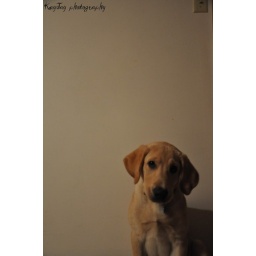
I just love my dogs face in the picture haha he never stands still im amazed i got this.